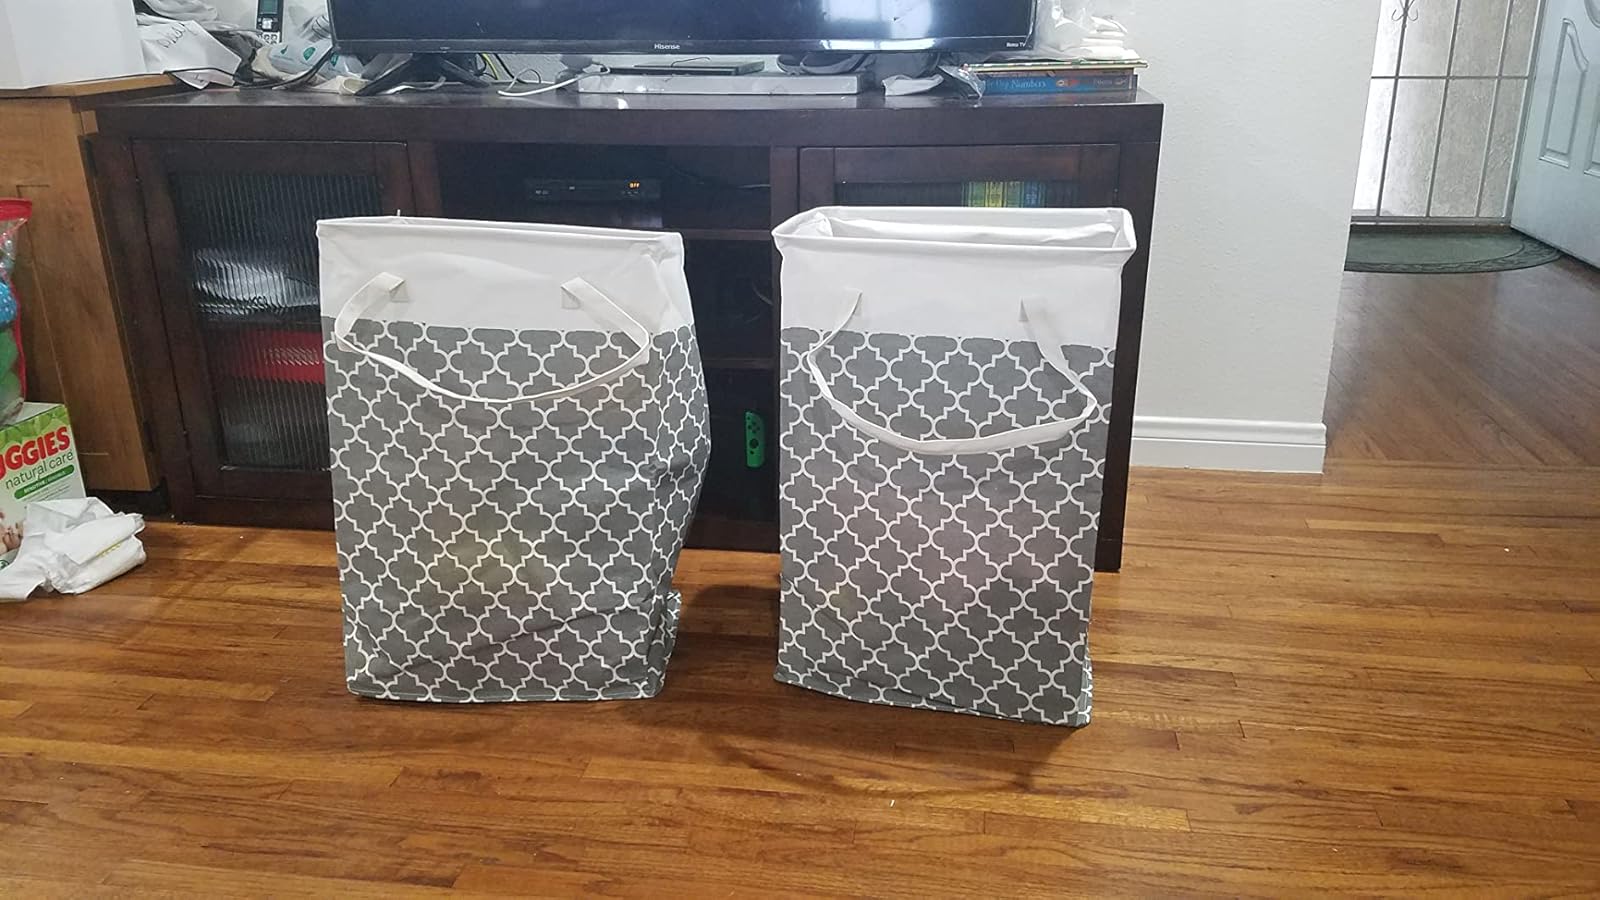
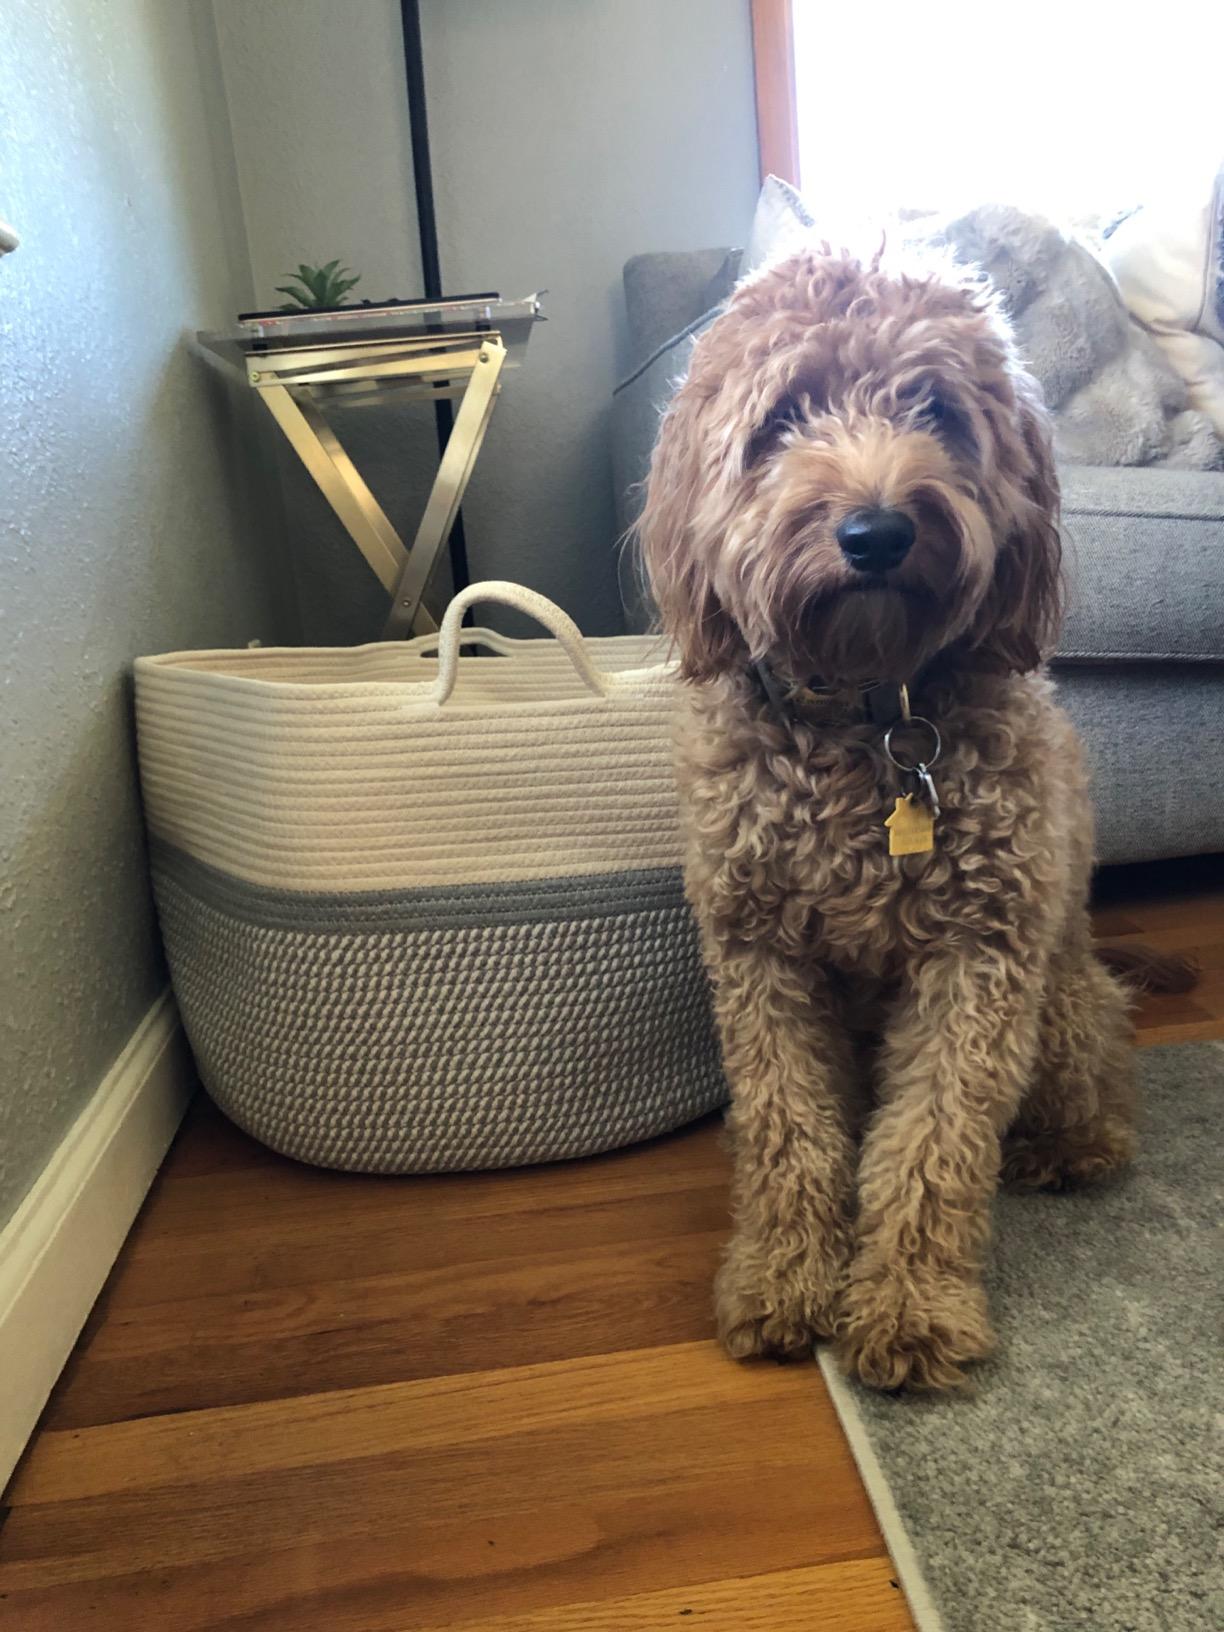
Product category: items_hamper
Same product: no